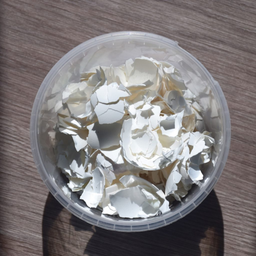
Label: trash